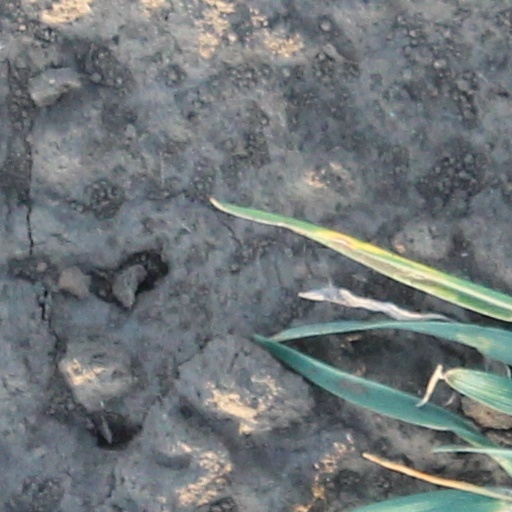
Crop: wheat